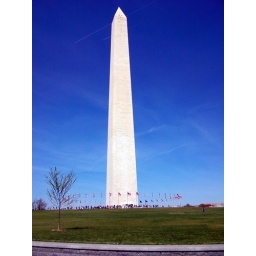
Wow I didnt relize how there were so many shades of blue in the sky that day.